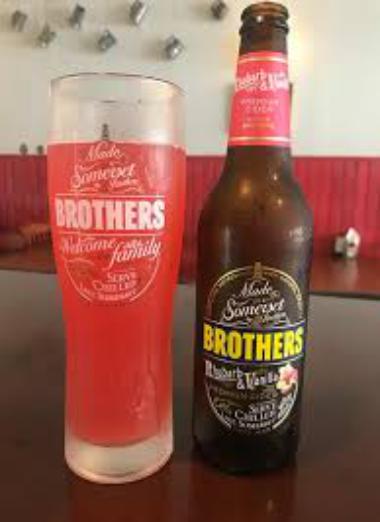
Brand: Brothers Cider
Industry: Food